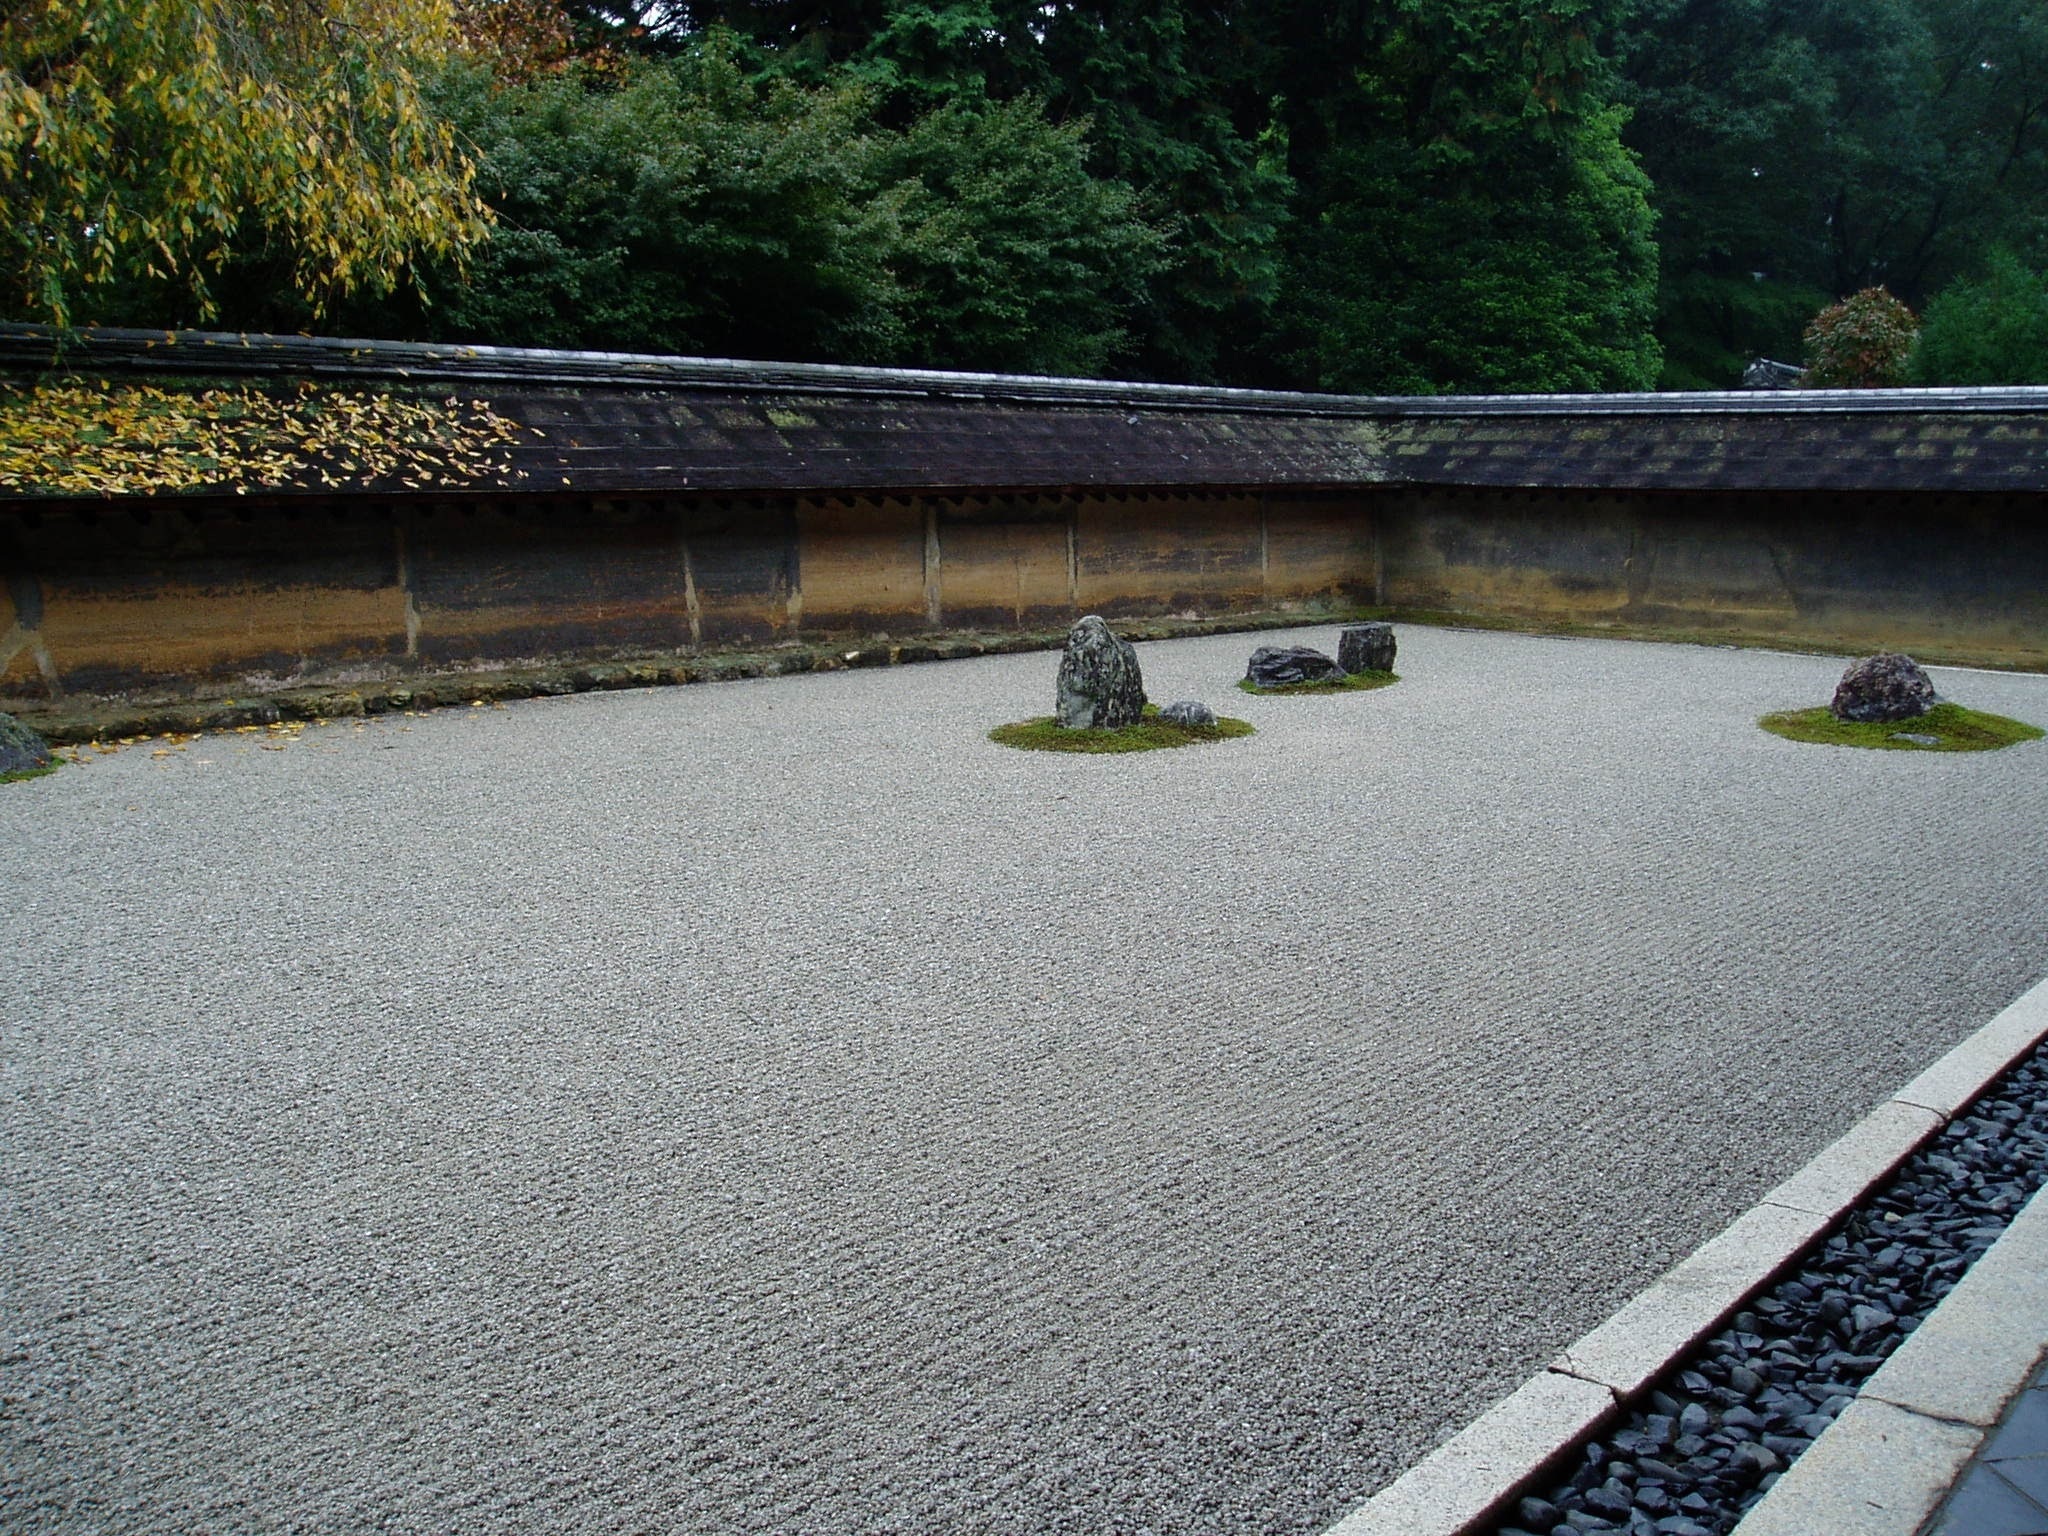
field, wall, asphalt, walkway, plane, pond, tranquility, swimming pool, tranquil, balance, peaceful, peace, backyard, calm, buddhism, reservoir, garden, waterway, zen, spiritual, zen garden, japanese garden, stones, relaxation, meditation, japanese, pebbles, harmony, concentration, spirituality, road surface, reflecting pool, zen stones, landscape architect, raked